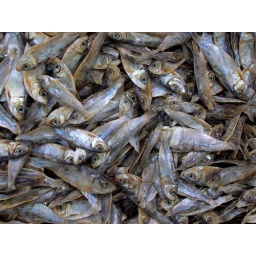
dried fish at a local market on a remote island in hong kong.